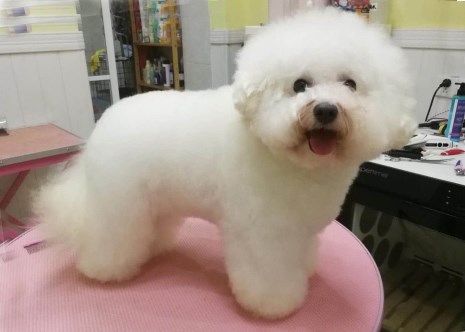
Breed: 3083-n000117-Bichon_Frise